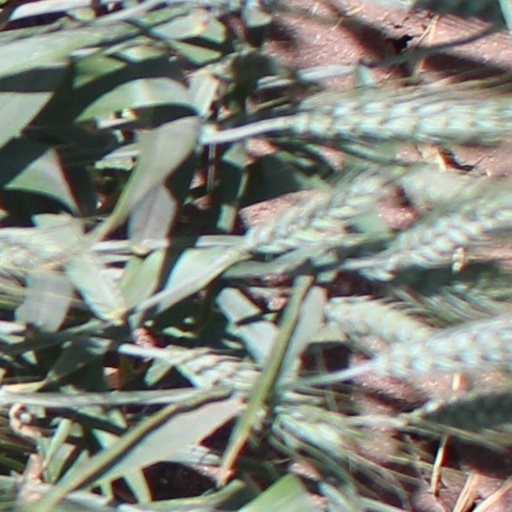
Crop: wheat